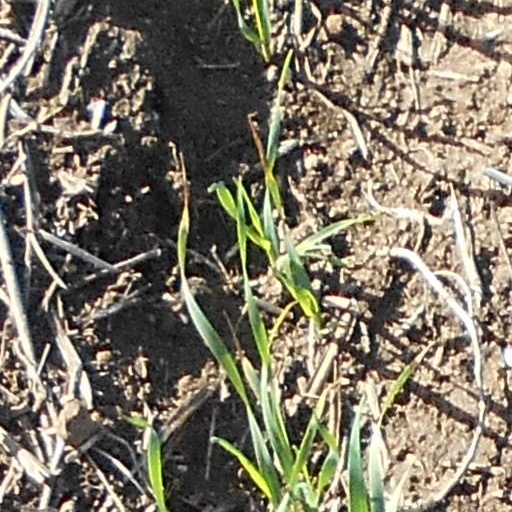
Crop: wheat